Hortonville, Nova Scotia

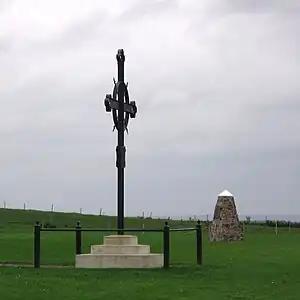
Acadian Memorial Cross, at Hortonville, marking the deportation site and showing the Planters landing monument in the background

First known as Horton Landing, Hortonville was surveyed as the intended townsite for the New England Planters Horton Township settlement. However, the town development gravitated instead to Wolfville further to the west and Hortonville remained as an agricultural area. The Windsor and Annapolis Railway, later the Dominion Atlantic Railway, built a bridge across the Gaspereau River at Hortonville in 1869 (re-built in 1911-1912), followed by a station which further developed agriculture and began tourism in the area. In 1924, the Dominion Atlantic Railway deeded a plot of land beside the tracks at Hortonville to the Acadian memorial society to erect an iron memorial cross at what was believed to be the site of the deportation. In 2005 the railway assisted moving the cross to a site owned by Parks Canada closer to the river established by more recent research as the actual deportation site.